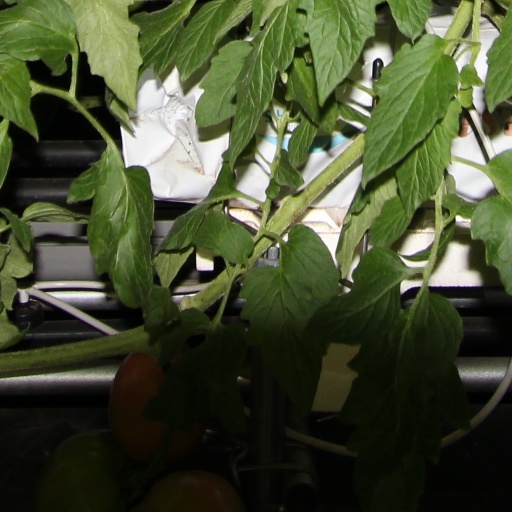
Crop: tomato